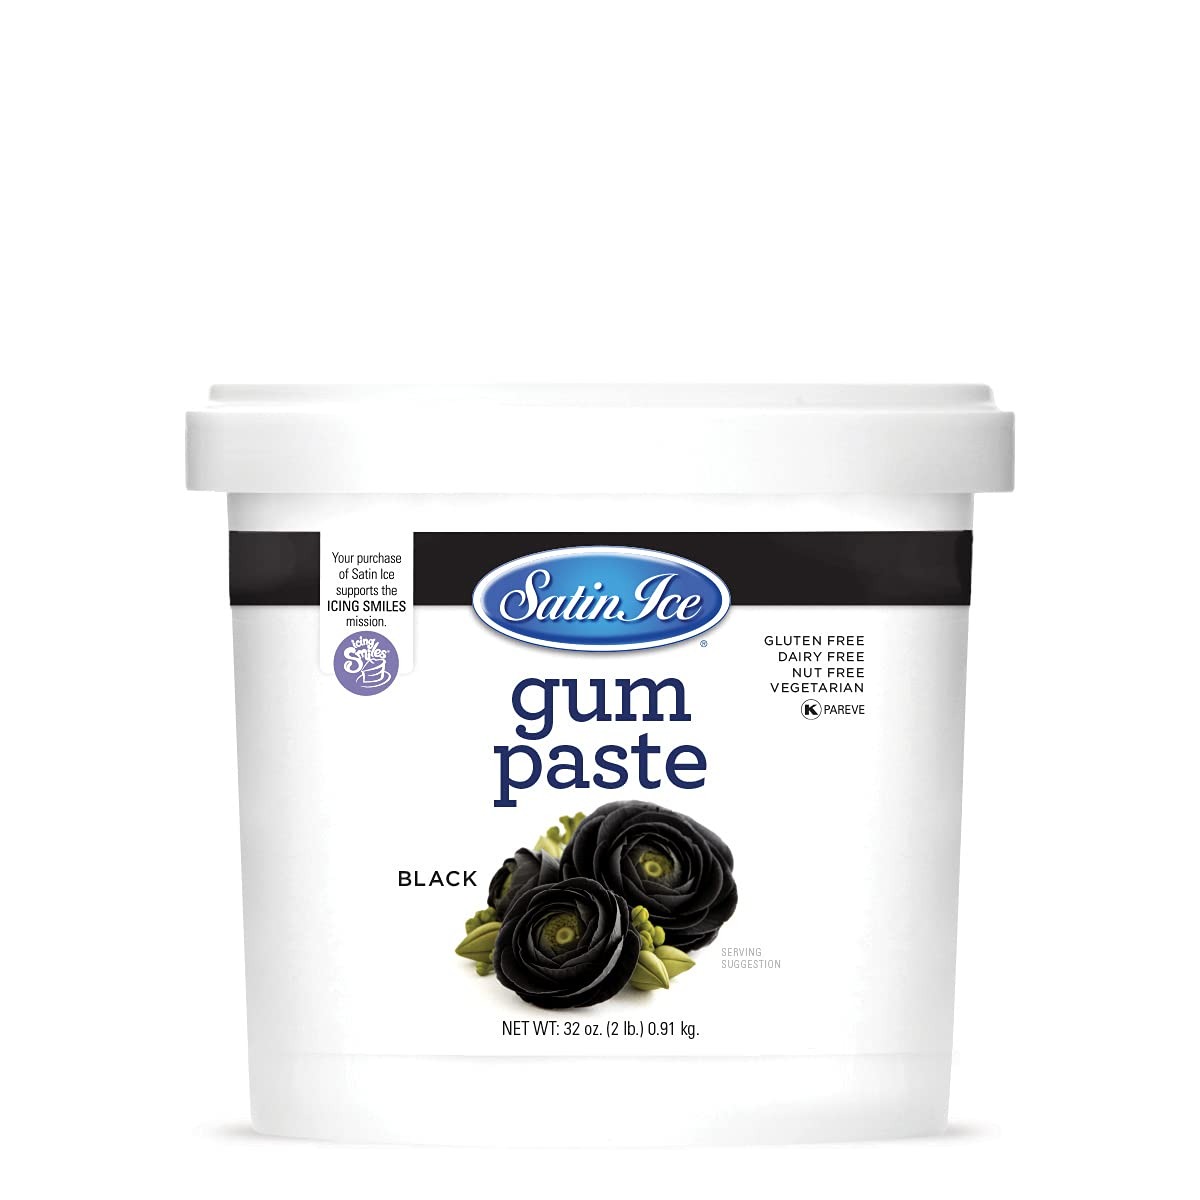
Item Name: Satin Ice Black Gum Paste, 2 Pounds
Bullet Point 1: Satin Ice gum paste rolls extremely thin and won’t break, allowing extreme realistic details for that special cake
Bullet Point 2: Exceptional workability makes Satin Ice gum paste easy for anyone to use to make incredible cakes for any occasion
Bullet Point 3: This 2-pound pail of black gum paste can be mixed with fondant to give it added strength when needed
Bullet Point 4: Satin Ice gum paste is nut-free, dairy-free, gluten-free, and certified Kosher Pareve, complying with the most restrictive of allergic and dietary restrictions
Bullet Point 5: Satin Ice is the go to gum paste for cake decorators and artists world-wide; This is the gum paste to use when a cake needs to look just right
Product Description: <b>The #1 Choice of Cake Artists around the World:</b><br> Satin Ice is a premium quality gum paste for creating incredible cakes for weddings, birthdays, novelty, and special-occasion cakes. It is used as a modeling paste to create decorative borders, flowers, figurines, drapes & bows. <br><br> Blow your friends and clients away with unbelievable designs and artwork for those special occasions. Satin Ice is the choice of professional worldwide, yet easy enough to use for the home baker. Satin Ice has established itself as an industry leader, not only for its premium quality and workability, but also for its great texture, taste, and assortment of colors!<br><br> We pride ourselves in working closely with professional cake artists to develop a deep understanding of the craft and create a product that satisfies the demands of the best cake decorators, hobbyists, and beginners.<br><br> Satin Ice is the professional’s choice for premium quality and creativity and offers many favored attributes like gluten free, dairy free, nut free, and Kosher Pareve.
Value: 32.0
Unit: Ounce

Price: 19.99